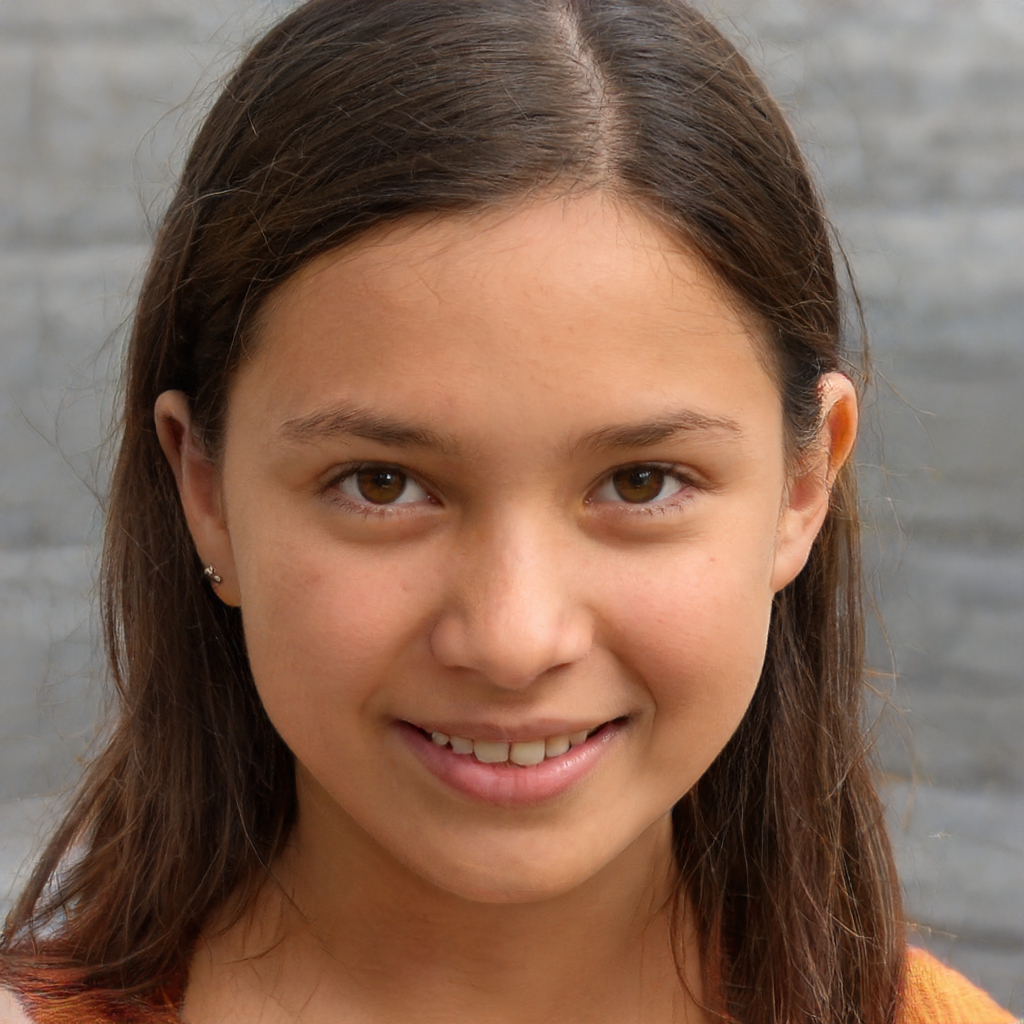
Gender: Female